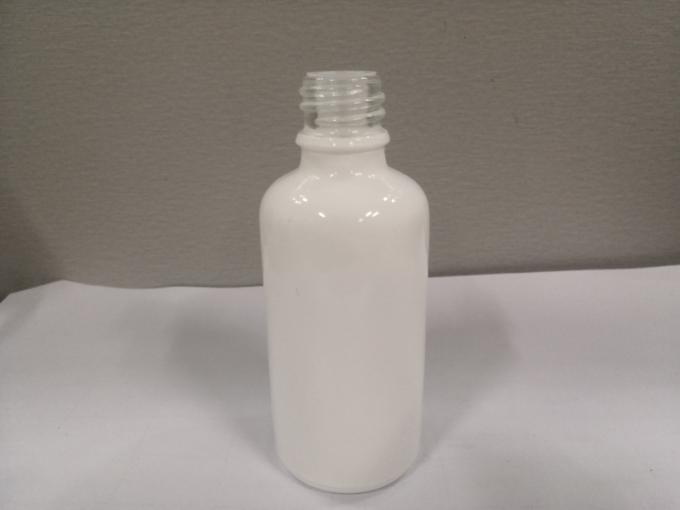
Label: plastic